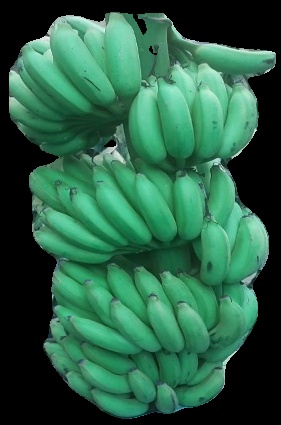
Variety: elakki-bale
Grade: grade1